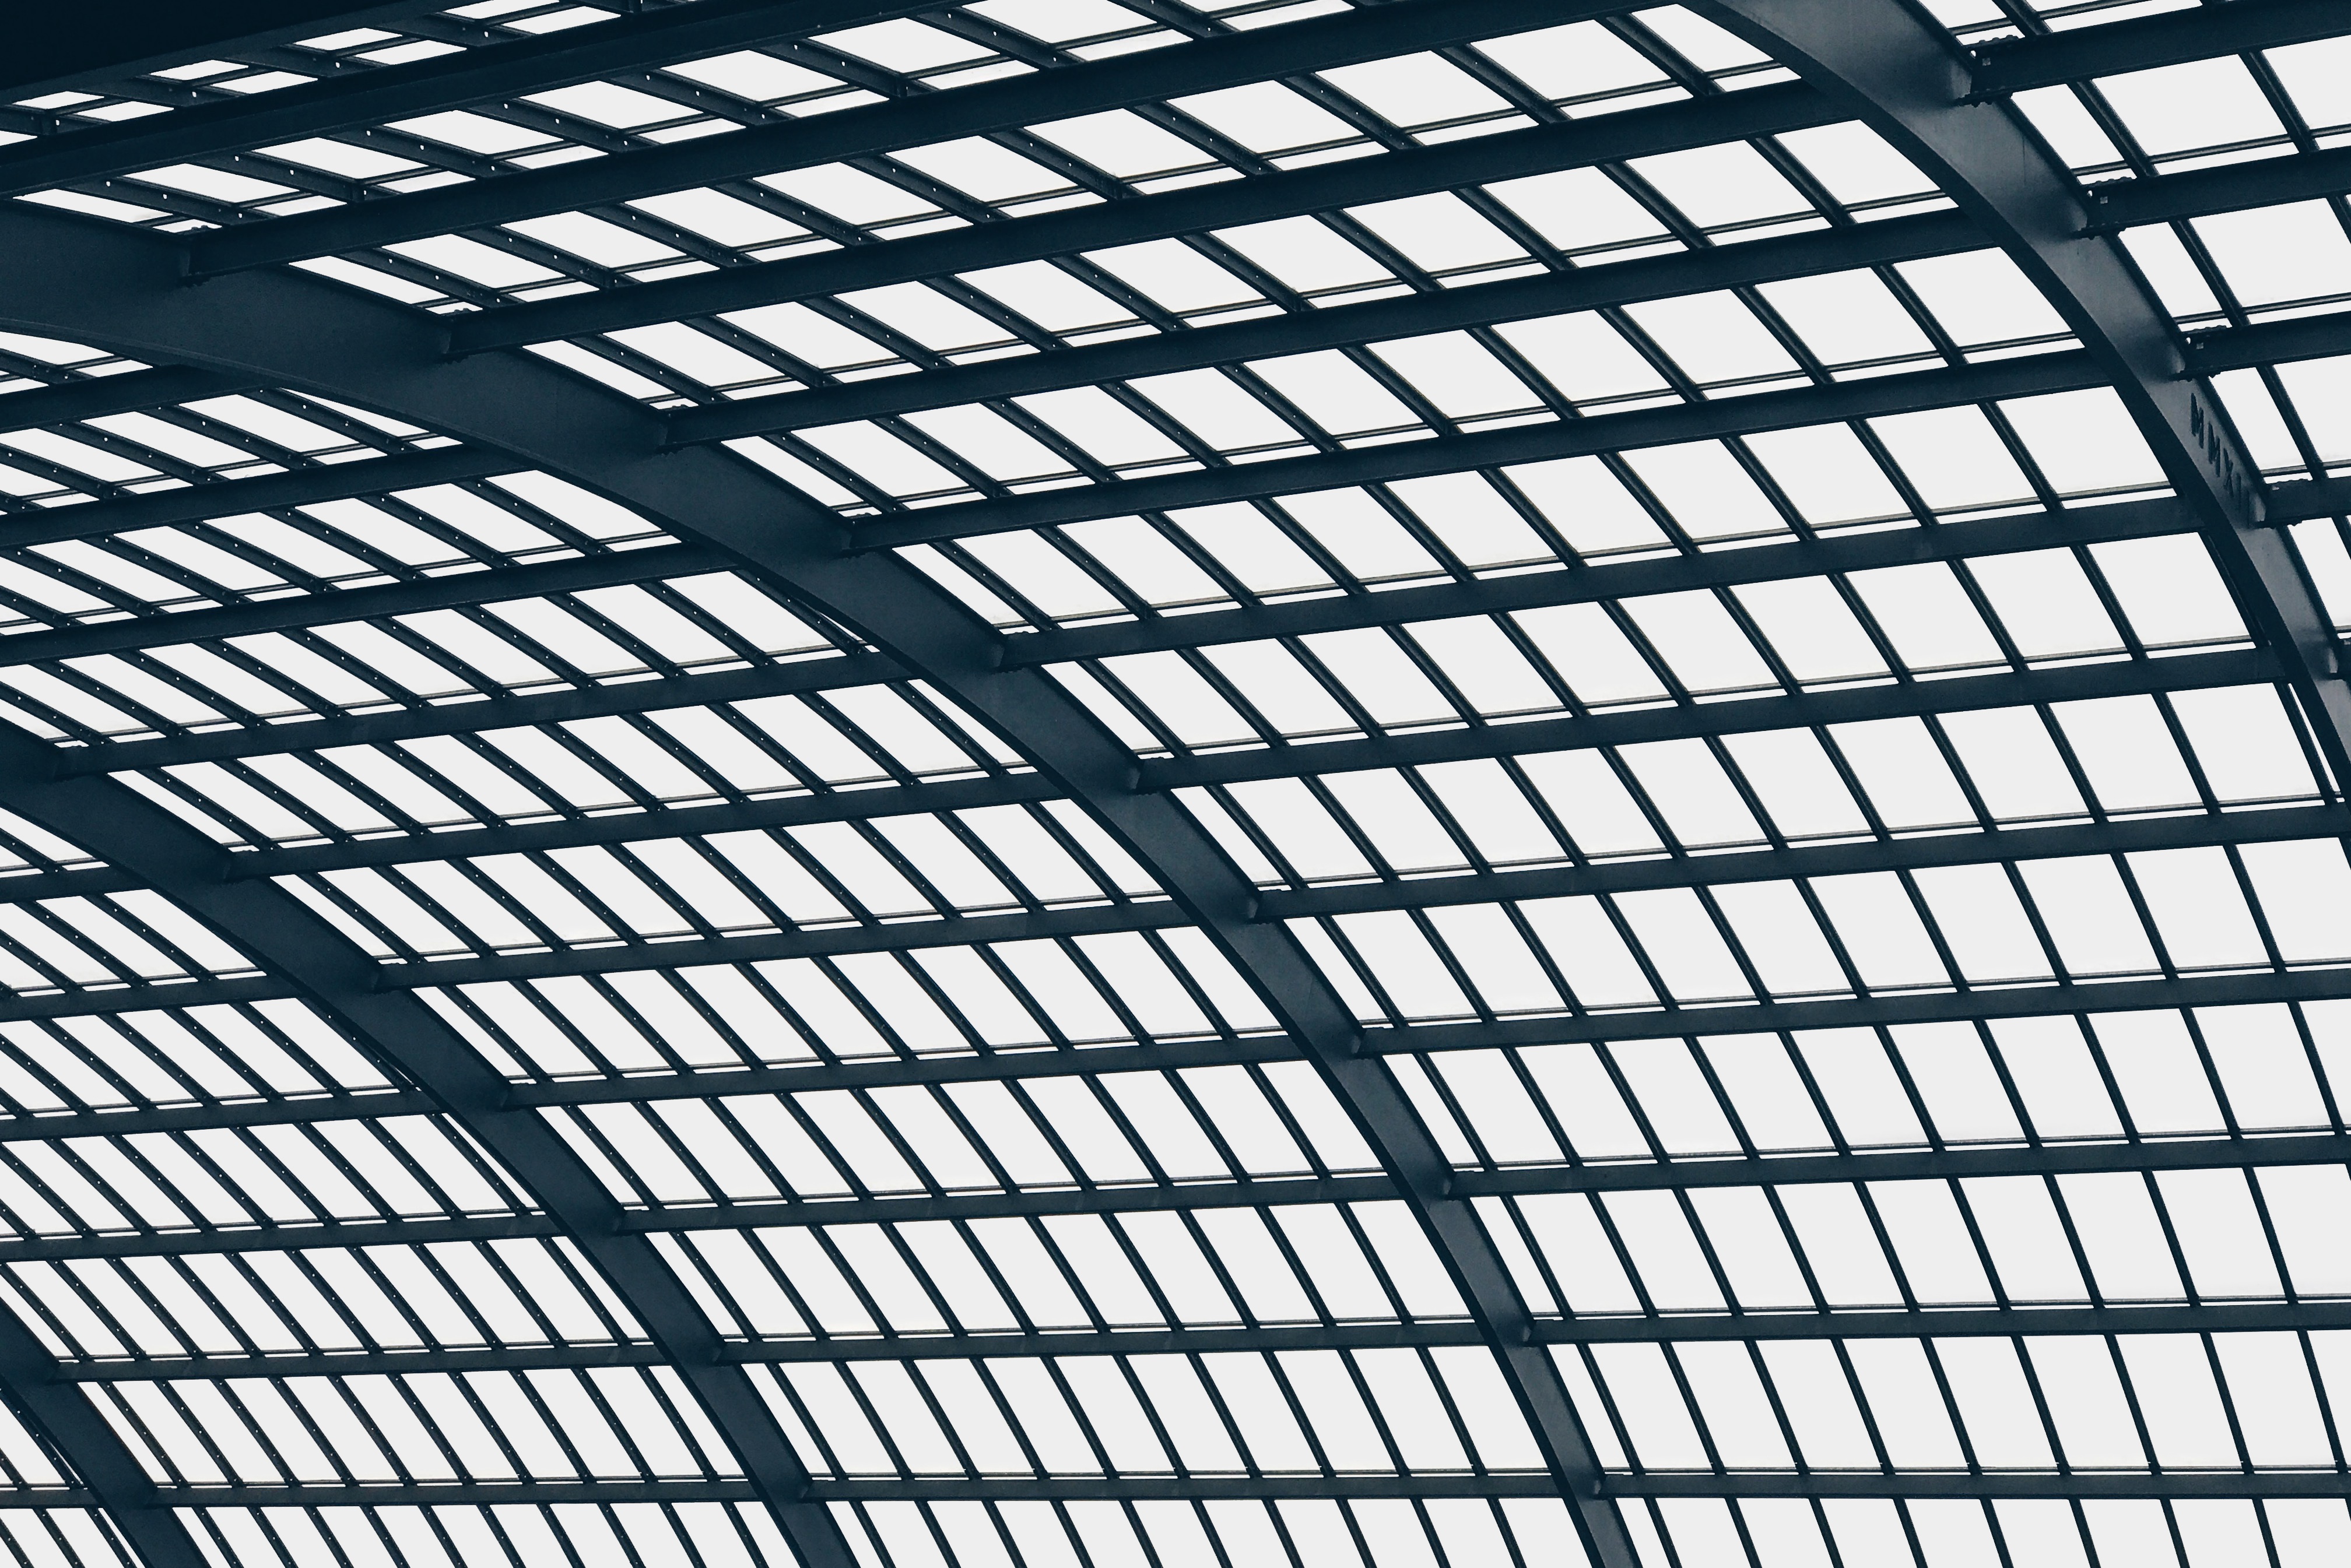
architecture, building, skyscraper, line, facade, tower block, design, symmetry, shape, daylighting